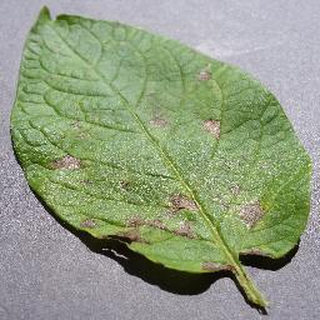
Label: potato_early_blight